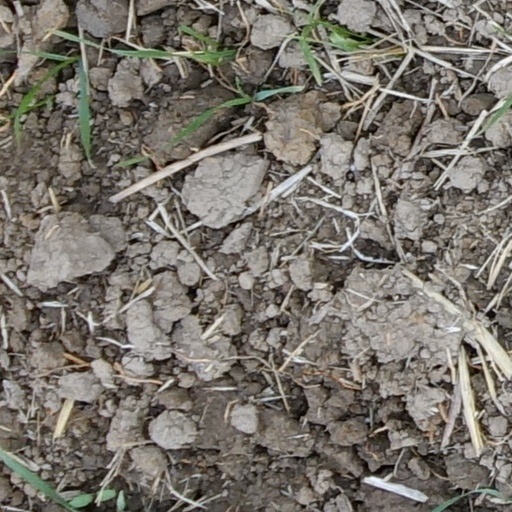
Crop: wheat